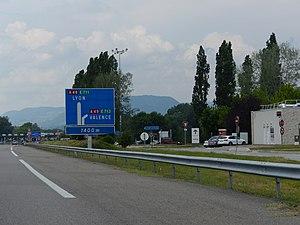
Panneau Da52a 1400 m A48-A49, autoroute A48, Voreppe, Isère, France.
Voreppe est une commune française située dans le département de l'Isère, en région Auvergne-Rhône-Alpes.